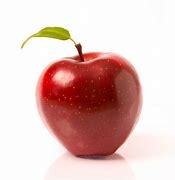
Label: apple